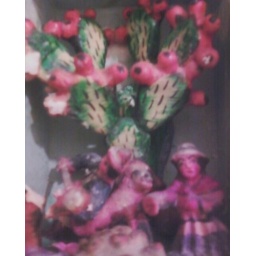
This is an image of south-western folk-art. The young girl is standing by her dog next to clolorful cactus plants.